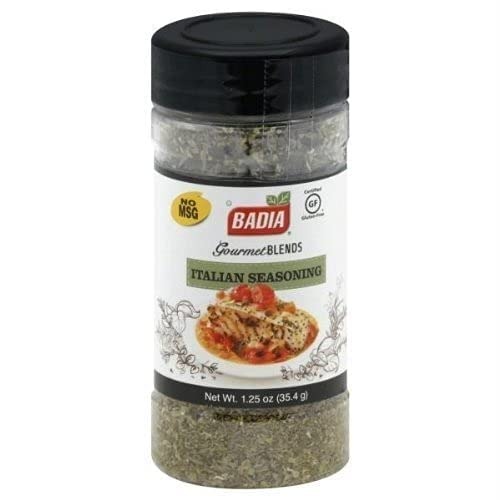
Item Name: Badia Ssnng Italian, 1.25 Oz (Pack of 6)
Bullet Point: Badia Ssnng Italian, 1.25 Oz (Pack of 6)
Value: 7.5
Unit: Ounce

Price: 23.84